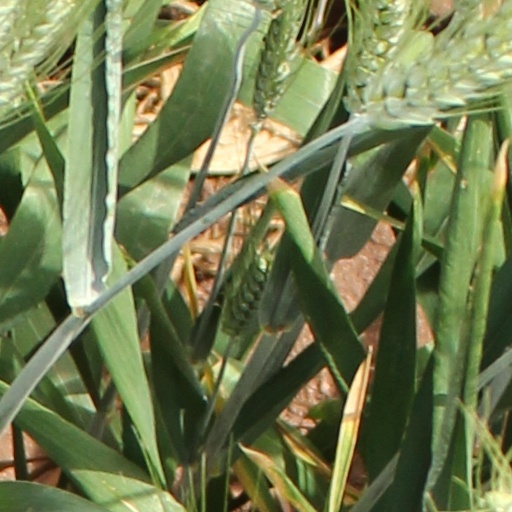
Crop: wheat